Shadow Madness

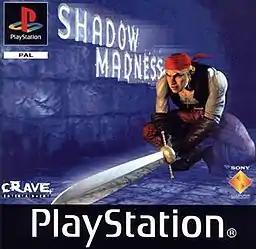
European PlayStation cover art

Shadow Madness is a role-playing video game developed by Craveyard Studios and published by Crave Entertainment for the PlayStation. Set in the fictional world of Arkose, the player takes the role as Stinger, whose town has just been destroyed as a result of a mysterious plague that is spreading quickly across the land. Stinger meets many friends and foes on his way to finding out how the chaos started and how it can be stopped. In traditional RPG fashion, gameplay consists of exploring towns and dungeons, collecting equipment and items, and interacting with non-player characters in environments featuring 3D polygonal models set on 2D pre-rendered backgrounds. Random, turn-based battles take place in fully-3D environments, where the player can execute various attacks and spells against enemies, gain experience points, and increase characters' attributes.